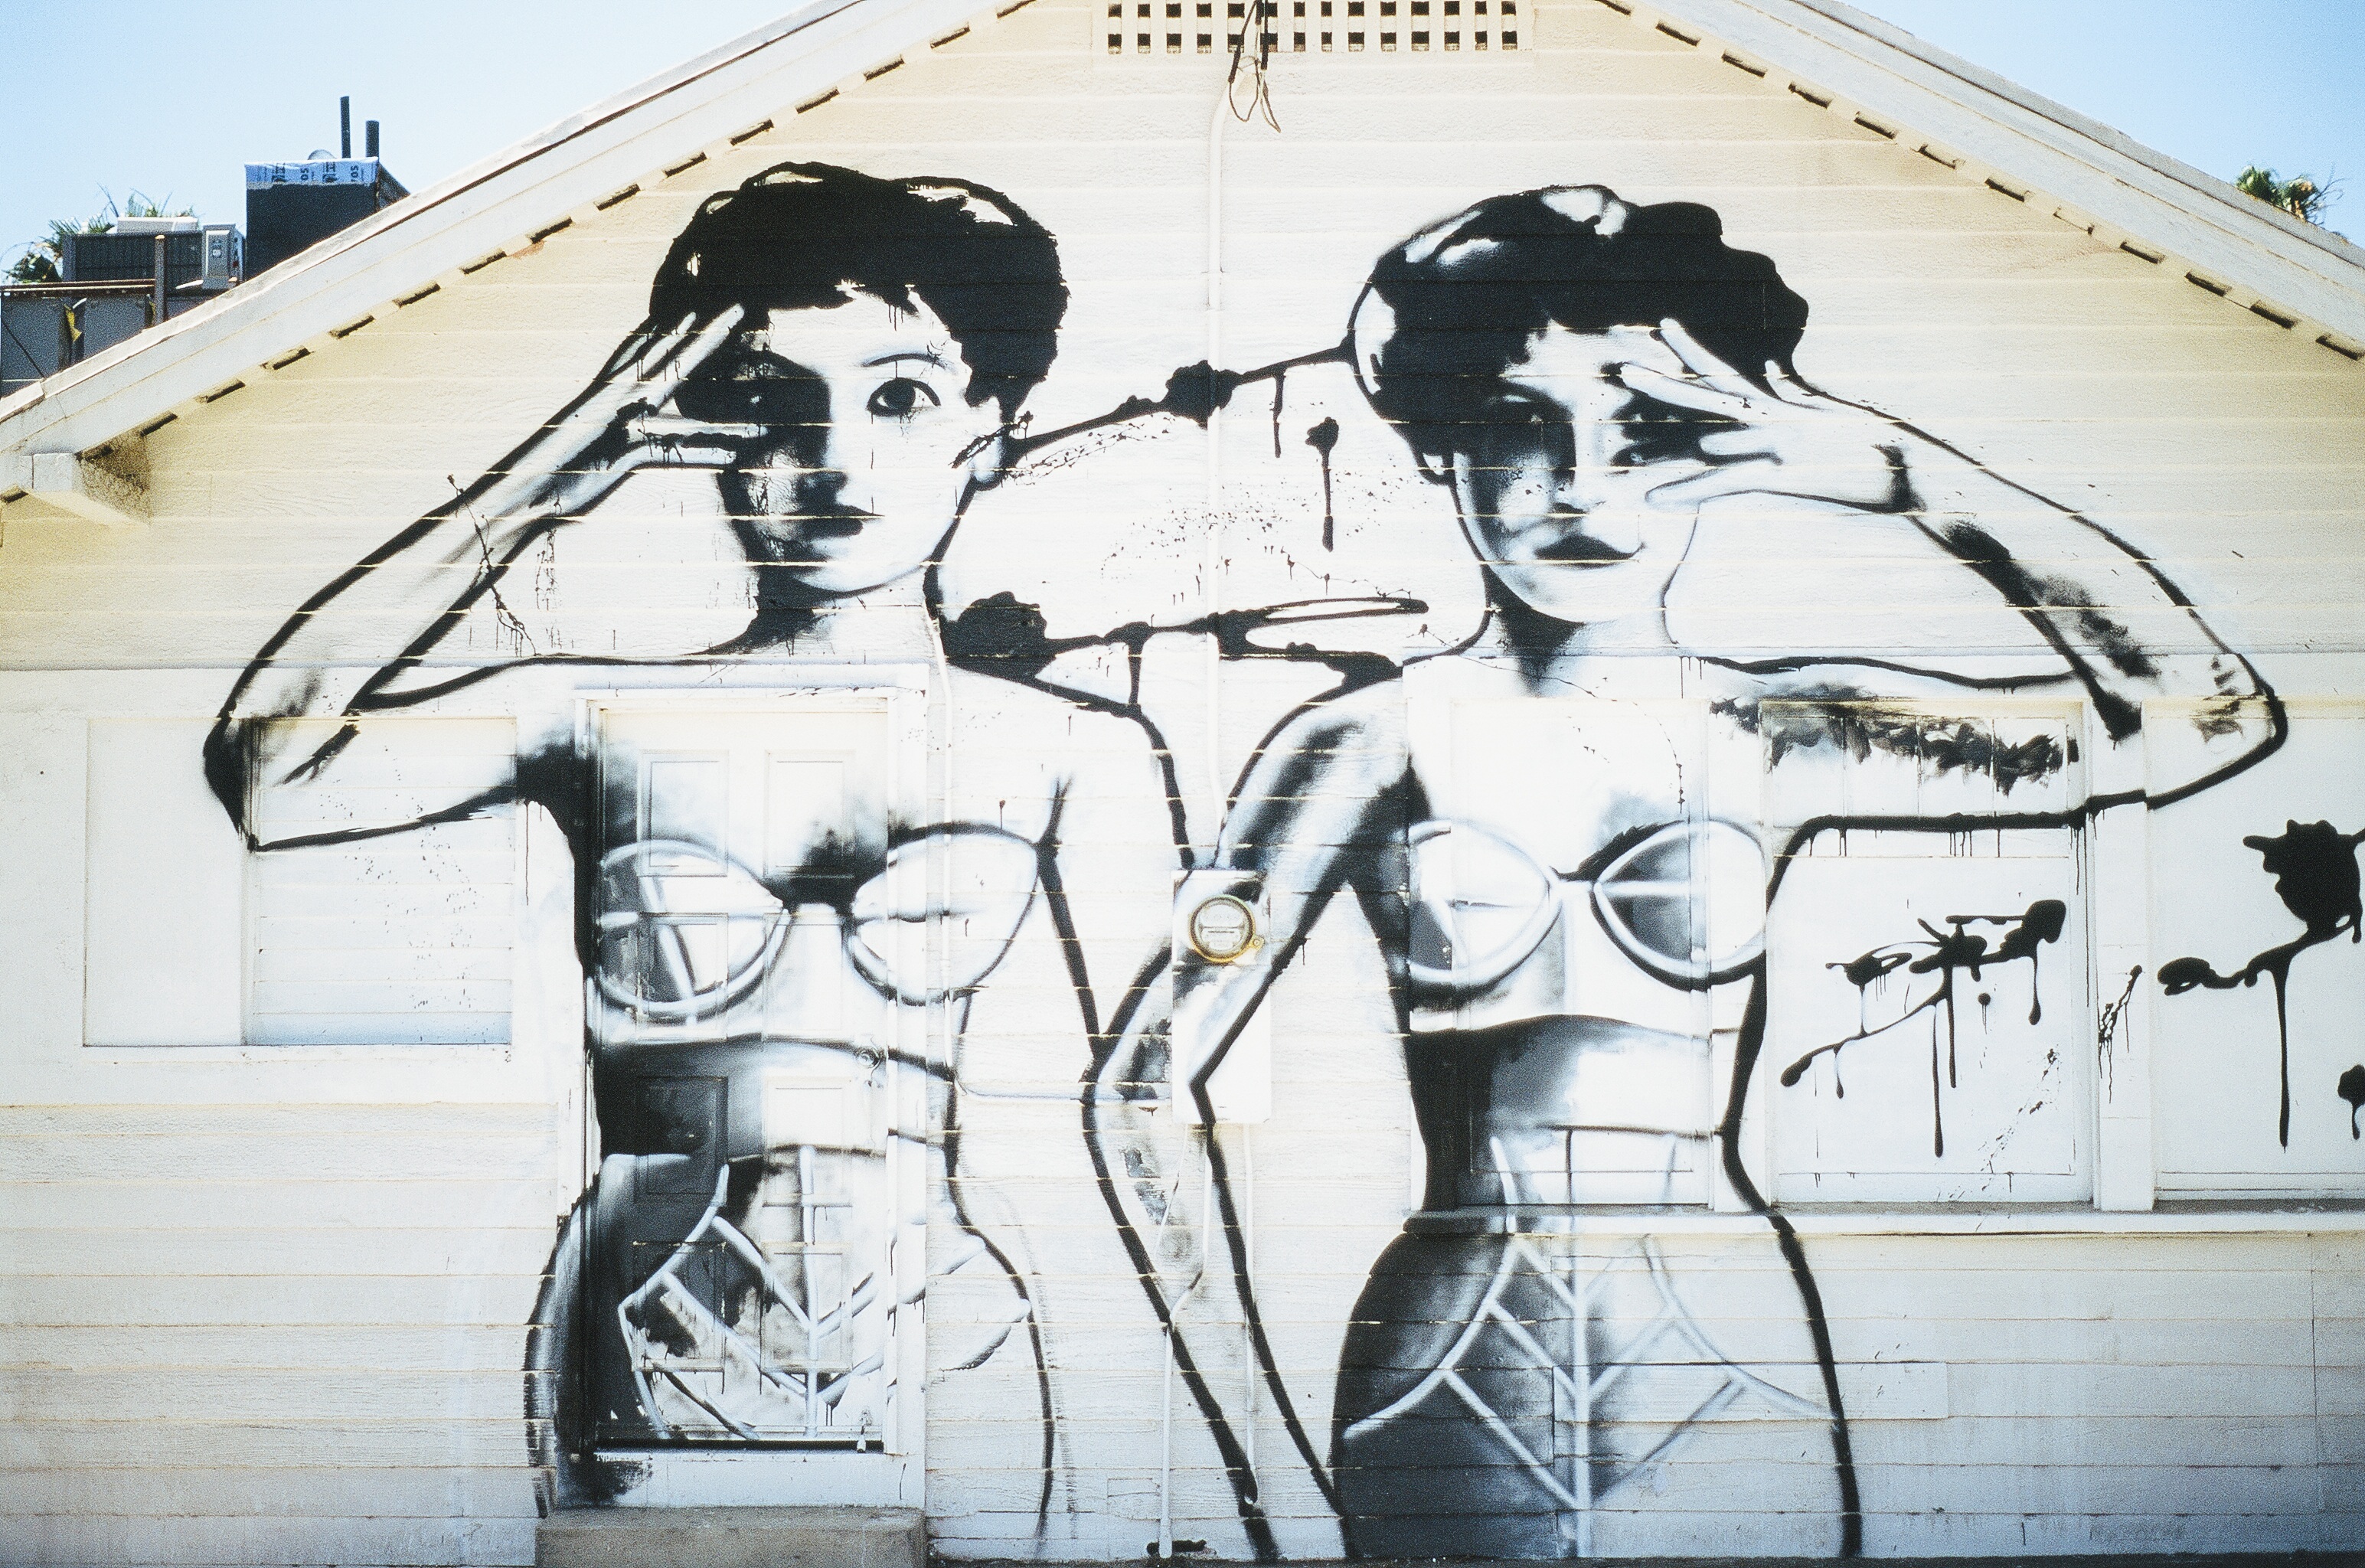
vintage, urban, wall, female, paint, fashion, graffiti, artwork, painting, street art, bathing suit, art, girls, sketch, drawing, illustration, women, mural, siding